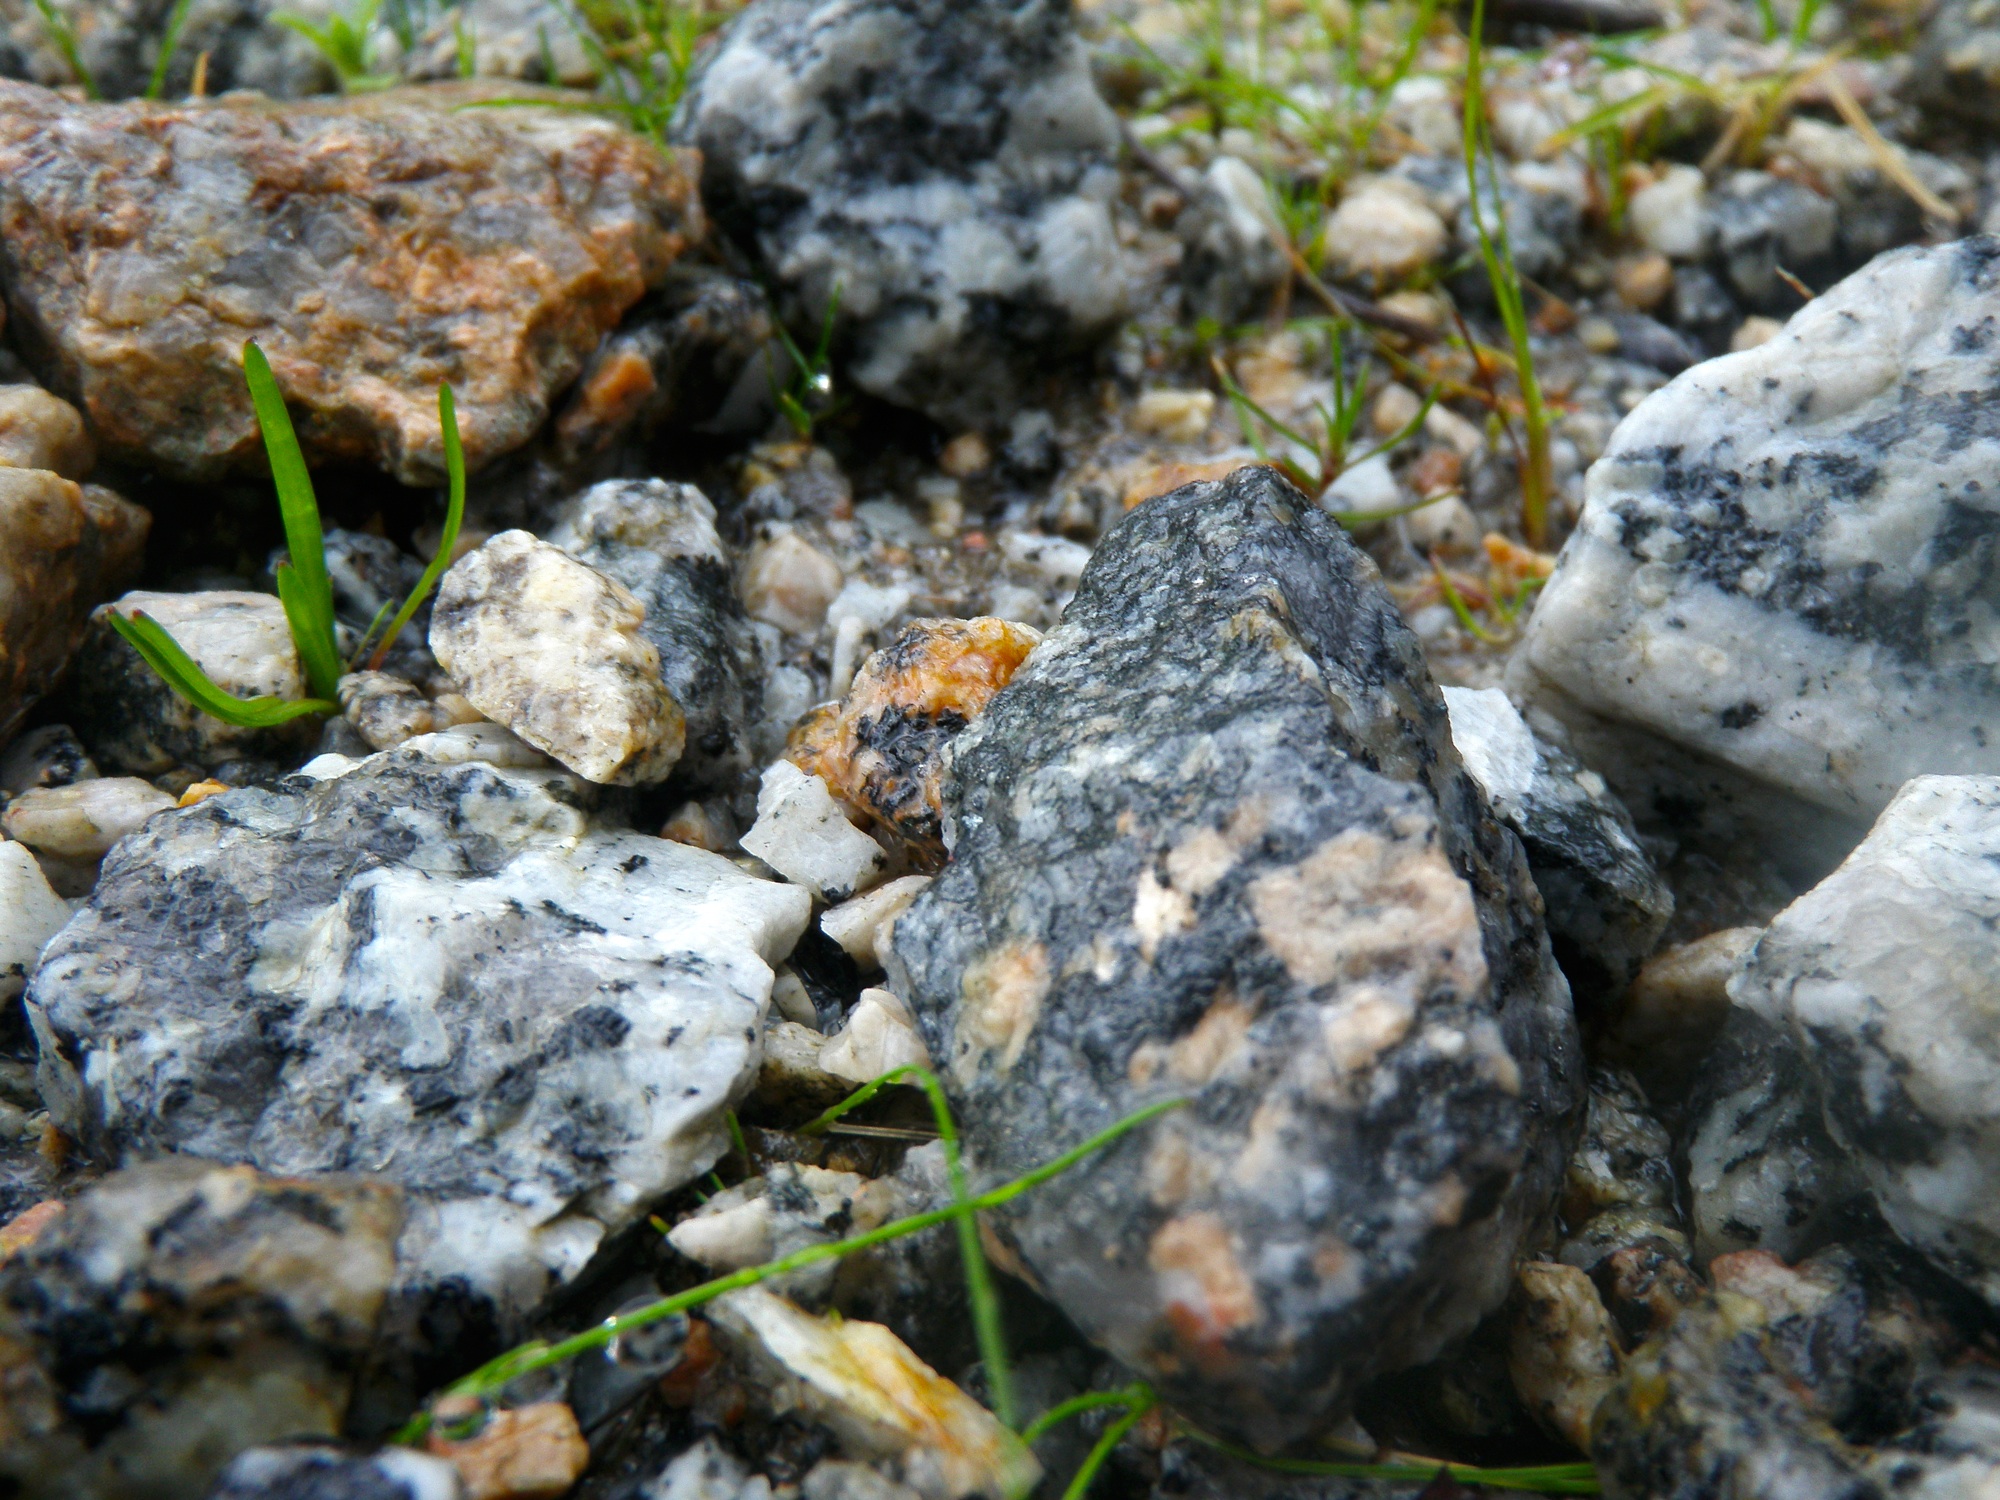
rock, wildlife, food, seafood, fauna, material, geology, boulder, clams oysters mussels and scallops